Pinwill sisters

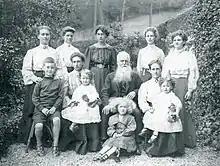
Edmund Pinwill with his daughters and grandchildren

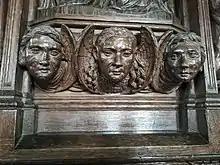
Detail of the carvings of three cherubs on the Ermington pulpit by the three Pinwill sisters

The Pinwill sisters (consisting of Mary (1871–1962), Ethel (1872–1951) and Violet (1874–1957)) were British professional woodcarvers in Devon from 1890 onwards. Although in their era there were women who produced stained glass, sculpture, wood and metalwork for churches, those women were largely unacclaimed and regarded as amateurs. The profession of ecclesiastical wood carving was one entirely carried out by men. The sisters not only became skilled at the craft, but also set up a professional workshop business. Despite the challenges of two world wars, two fires and the departure of two of the sisters, the Pinwill workshop produced innovative ecclesiastical carvings in wood and stone for more than 60 years and for over 180 churches in Devon, and Cornwall and further afield, becoming one of the most successful wood carving businesses in the South-West of England. Their vast body of work, gradually adapting from the complex, intricate designs of the Gothic Revival through to the pared-down, plainer style of twentieth-century Modern, is recognised as being of great skill, flair and worth.